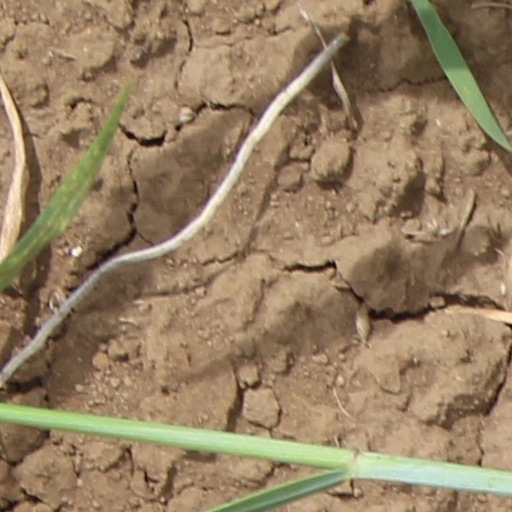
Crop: wheat